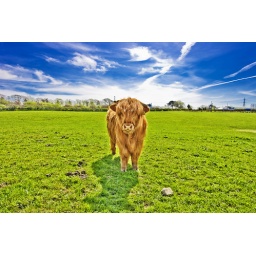
The farmer keeps this majestic beast in a field next to me flat